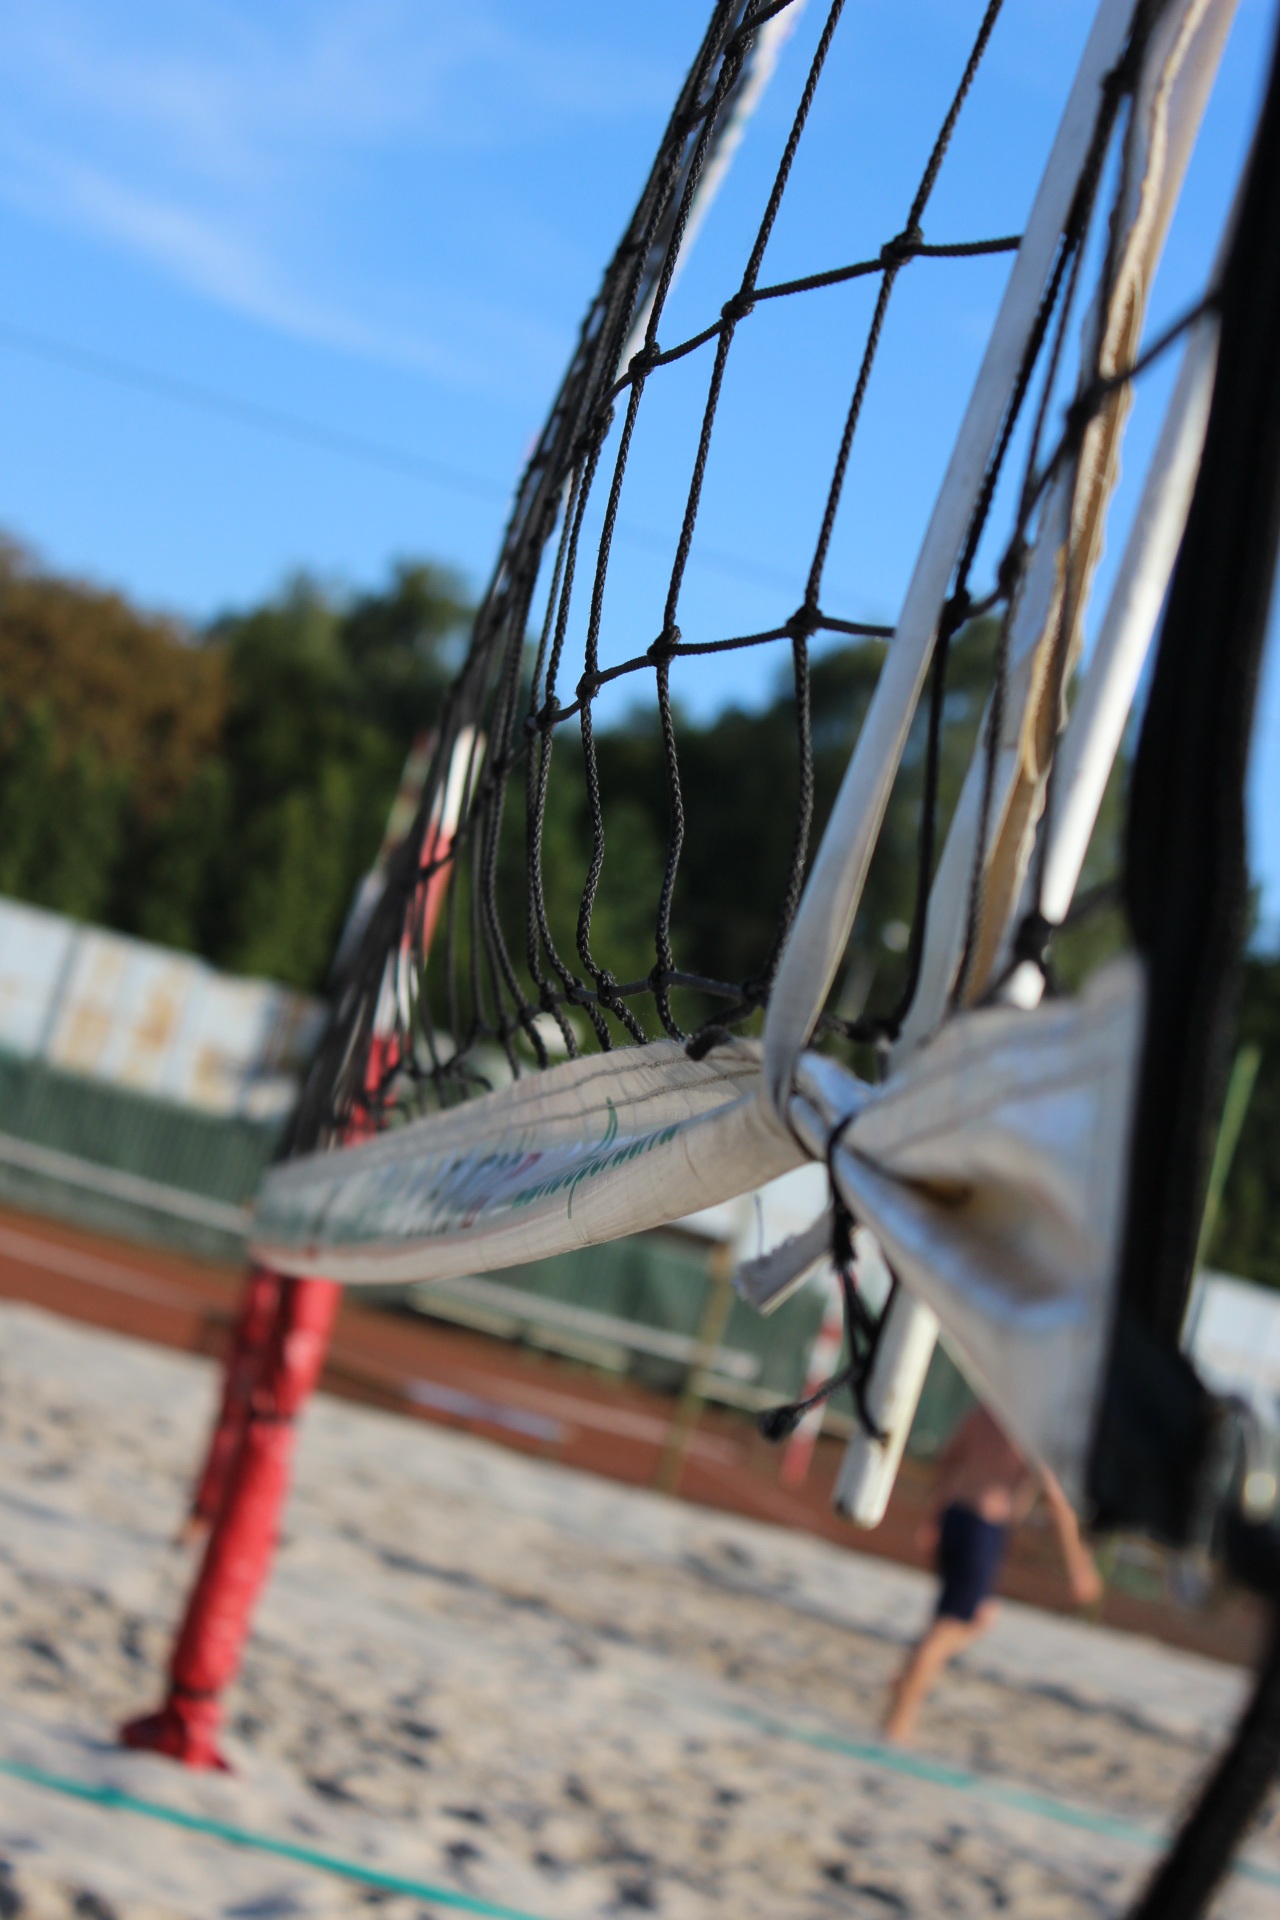
sport, boat, wind, vehicle, mast, sailing, blue, sailboat, windsurfing, sail, volleyball, sailing ship, beach suit, surfing equipment and supplies